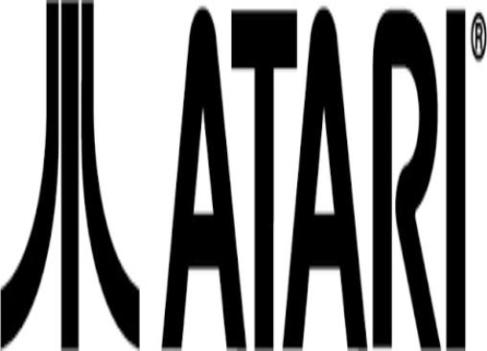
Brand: atari 2600-1
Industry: Clothes